Farewell Discourse

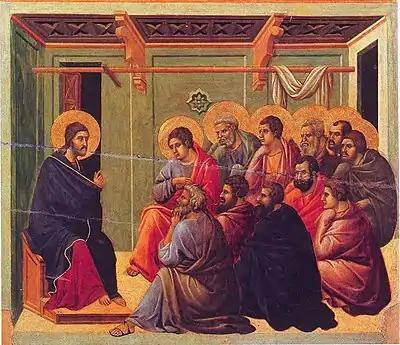
Jesus saying farewell to his eleven remaining disciples, from the "Maesta" by Duccio, 1308–1311

In the New Testament, of the Gospel of John are known as the Farewell Discourse given by Jesus to eleven of his disciples immediately after the conclusion of the Last Supper in Jerusalem, the night before his crucifixion.